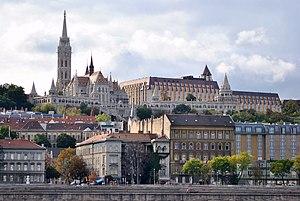
L’église Notre-Dame-de-l'Assomption de Budavár, église du couronnement de Budavár ou église Matthias est l'un des principaux sanctuaires catholiques de Budapest, située sur Szentháromság tér dans le 1ᵉʳ arrondissement. Officiellement placée sous le patronage de Notre-Dame-de-l'Assomption, elle est reconstruite à de multiples reprises. Elle sert de cadre aux cérémonies du couronnement de plusieurs souverains hongrois et doit son appellation populaire à l'un d'entre eux, Mátyás Hunyadi, dit Mathias Corvin.